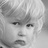
Emotion: sad